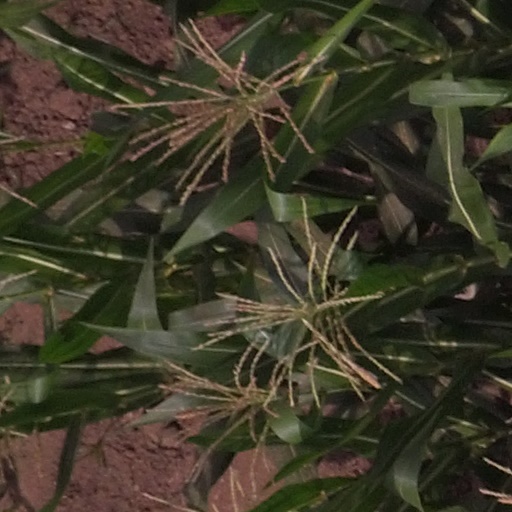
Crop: maize; corn